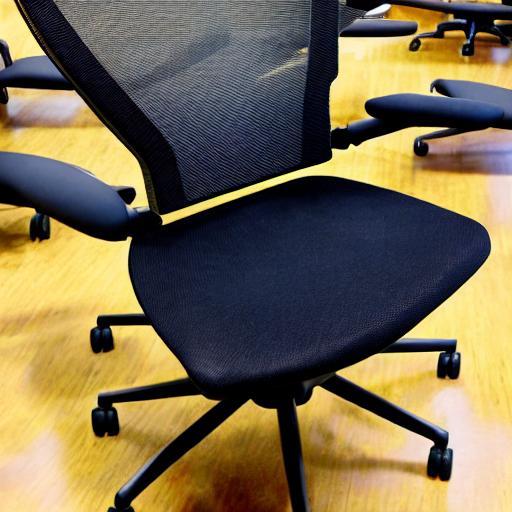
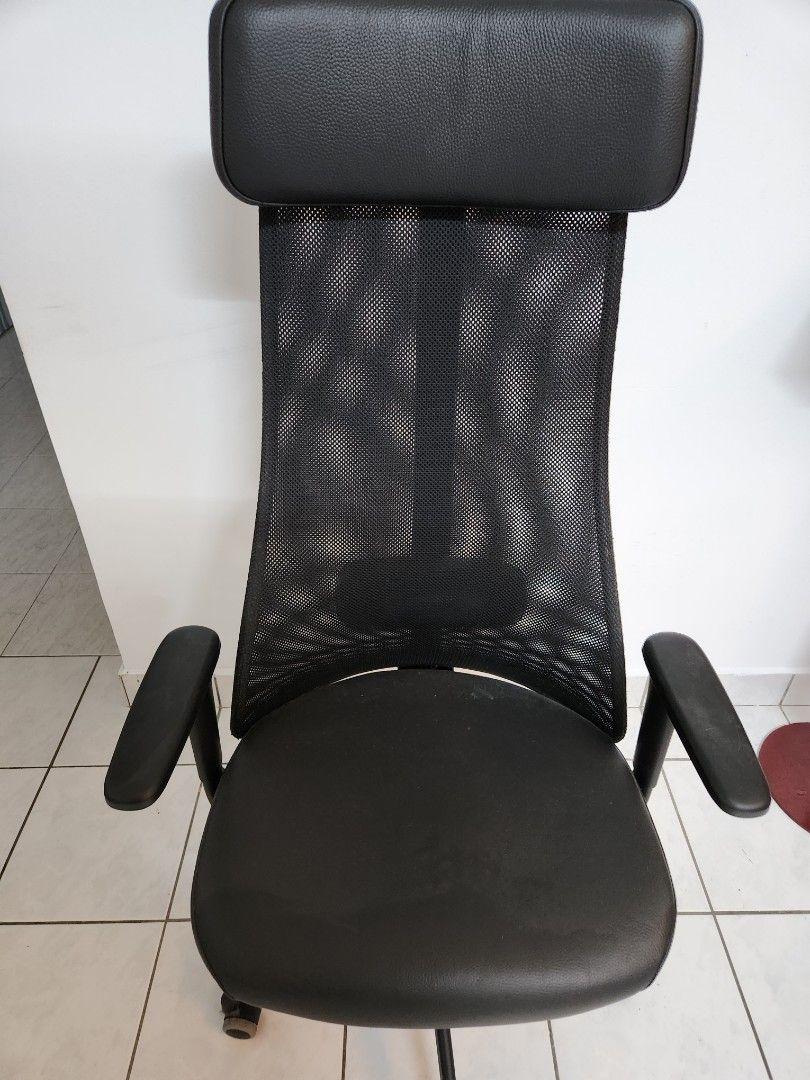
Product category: items_chair
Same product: no